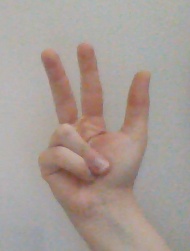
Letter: al